Kingdom of Kinda

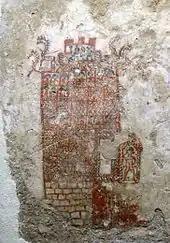
A 3rd-century BCE–3rd century CE wall painting depicting a tower house from Qaryat al-Faw, an ancient town settled by the Kinda during their rule over the Ma'add tribes

Salama was soon after expelled by the Taghlib, who went over to al-Mundhir. He took safety with the Bakr, according to a tradition of that tribe, or may have become disabled, according to another tradition. Nothing is recorded about Ma'dikarib's career after the death of Shurahbil except that he became insane. Both brothers lost control of their tribal subjects and may have been killed at Mundhir's direction, prompting the Kinda's abandonment of the Najd for their ancestral homeland in Hadramawt. The Akil al-Murar were nearly exterminated, save for the family of Shurahbil and Hujr's daughter Hind, who were escorted safely to South Arabia.